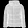
Label: Coat